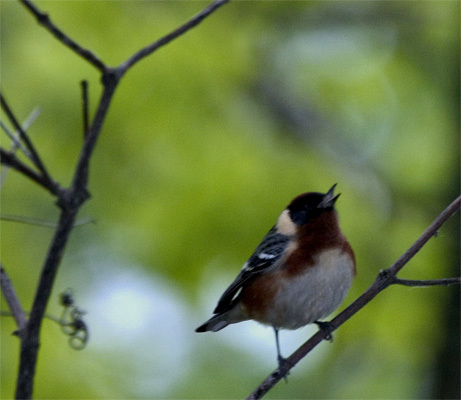
this colorful bird has a white belly and breast, black wings with two white wingbars, and black tarsus and feetthe bird has a white belly with a small black head and brown throat.
this bird is black and white and has a long, pointy beak.
this small black bird has white wingbars, a brown throat and white belly.
this bird has a white belly and breast with a short pointy bill.
this particular bird has a white belly a brown breast and black secondaries
this is a small multicolored bird with a brown head black and white wings and a white breast.
this bird is black with white and has a very short beak.
this bird has wings that are black and has a white bellya small bird with a white belly and brown throat and black head.
Species: Bay Breasted Warbler